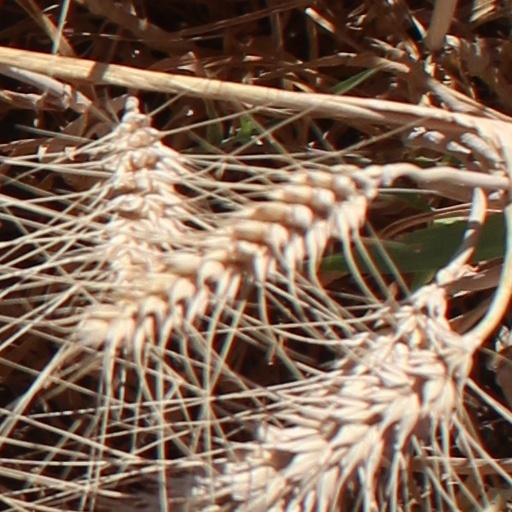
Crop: wheat